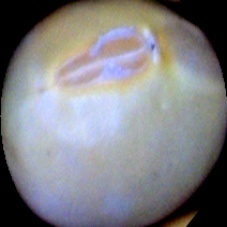
Label: Immature